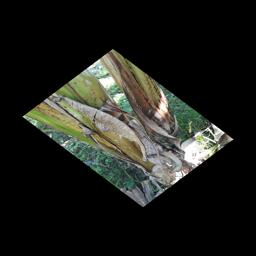
Label: PSEUDOSTEM WEEVIL